Tomoko Watanabe (wrestler)

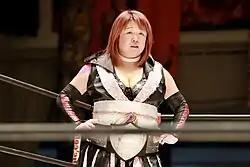
Watanabe as one half of the World Woman Pro-Wrestling Diana Tag Team Champions in October 2019

Watanabe made her debut in World Woman Pro-Wrestling Diana at "Diana Kaoru Ito 23. Anniversary In Osaka" on October 9, 2011, where she teamed up with Kaoru Ito to defeat Jaguar Yokota and Kyoko Inoue. During her time with the promotion, she has been a former three-time tag team champion, two times alongside Kaoru Ito and one time alongside Kyoko Inoue. She often competed in special events such as "Kyoko Inoue's 25th Anniversary" from October 8, 2012, where she took part in a gauntlet match in which Inoue wrestled every opponent into a time-limit draw. Some of her notable opponents were Watanabe herself, Command Bolshoi, Megumi Yabushita, Meiko Satomura, and male wrestlers such as The Great Kabuki, Hayabusa and Ricky Fuji.